Ettore Fieramosca (1938 film)

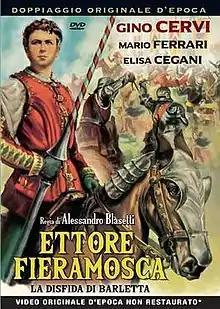

Ettore Fieramosca is a 1938 Italian historical film directed by Alessandro Blasetti and starring Gino Cervi, Mario Ferrari and Elisa Cegani. It is adapted from the 1833 novel of the same title by Massimo D'Azeglio, based on the life of the 16th century condottiero Ettore Fieramosca.